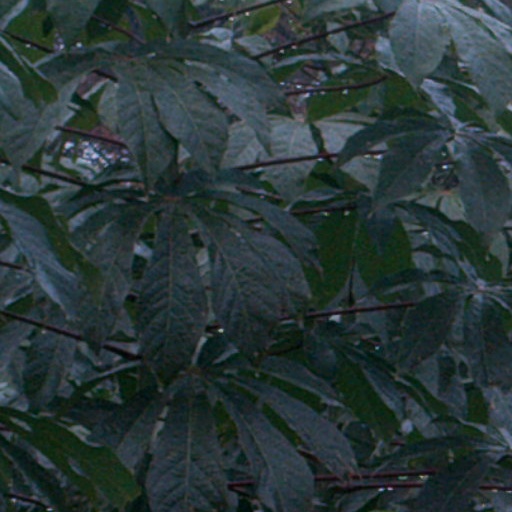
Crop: cassava